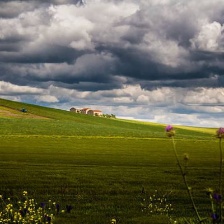
Cloud type: Nimbostratus